River Foss

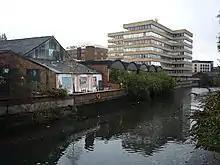
The River Foss in Central York

The Foss Barrier was built across the river near its mouth at Castle Mills. When closed, it prevents floodwater from the Ouse forcing the flow of the Foss back on itself. When the Ouse reaches 7.4m above ordnance datum, the staff at the barrier are alerted. When the level reaches 7.8m AOD the barrier is lowered after running pumps for several minutes to clear silt and debris from the river bed to make a watertight fit. It takes four minutes to lower the barrier.